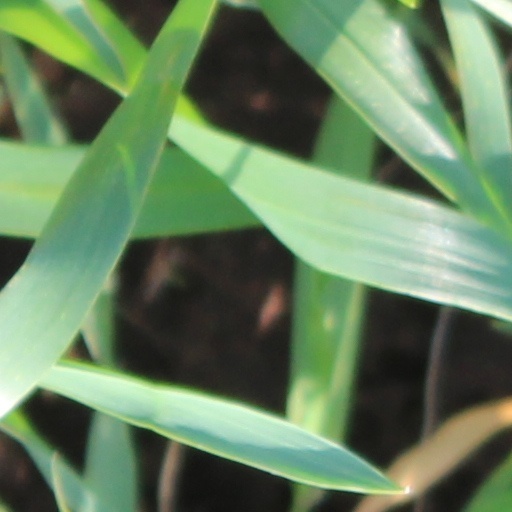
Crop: wheat